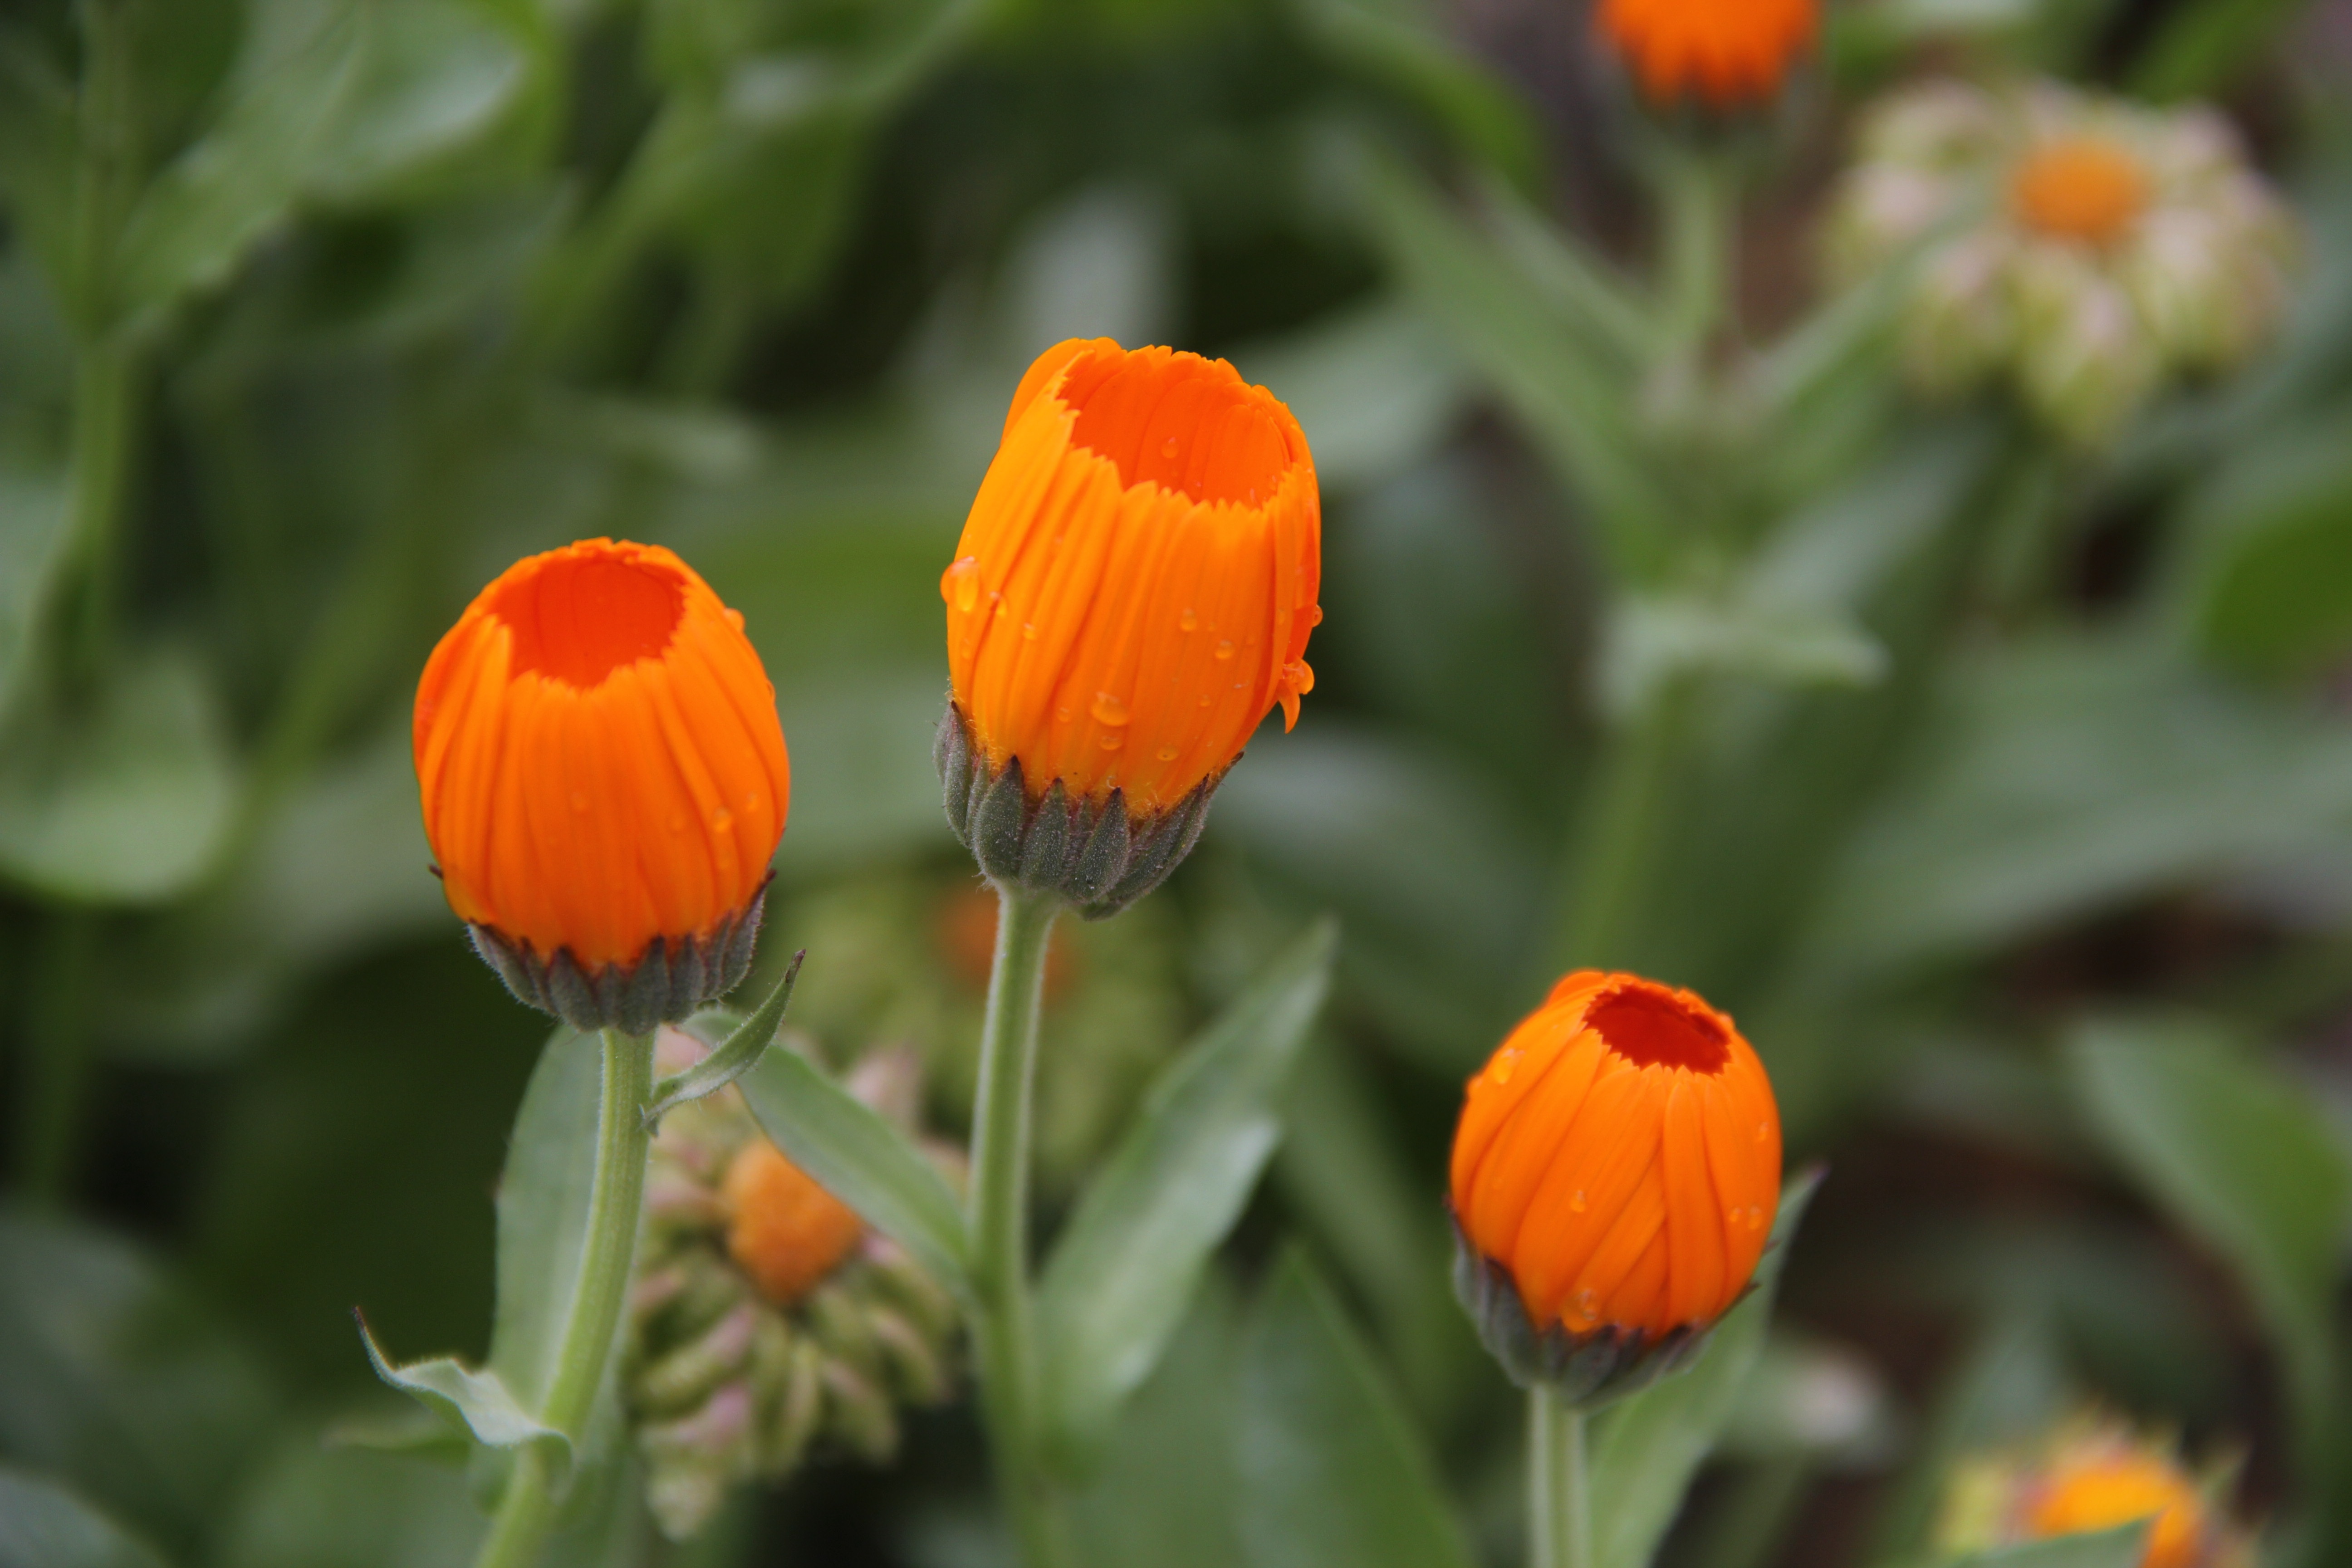
plant, field, meadow, prairie, flower, botany, flora, wildflower, macro photography, gesanghua, flowering plant, eschscholzia californica, dengzhanhua, land plant